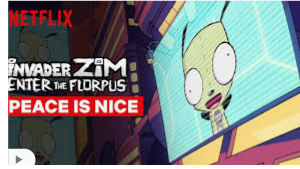
Portrait style: Cartoon Portrait